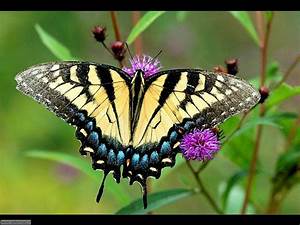
Label: farfalla